Answer in natural language. Considering the relative positions, is Toaster above or below brown colour countertop lx? Choose between the following options: above or below
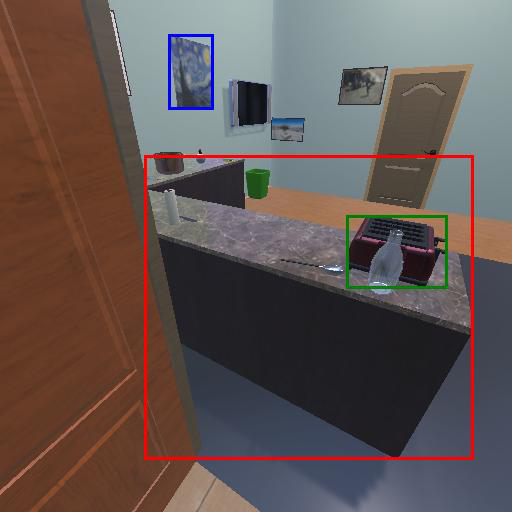
<answer>below</answer>